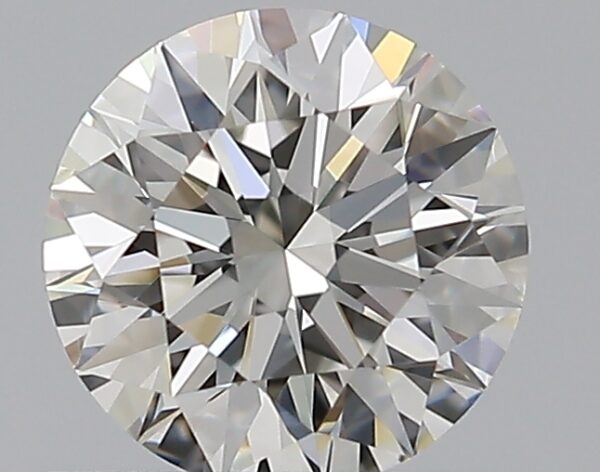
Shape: round
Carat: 0.71
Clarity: VS1
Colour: I
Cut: EX
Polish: EX
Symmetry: EX
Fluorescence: N
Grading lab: GIA
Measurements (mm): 5.71 x 5.73 x 3.58